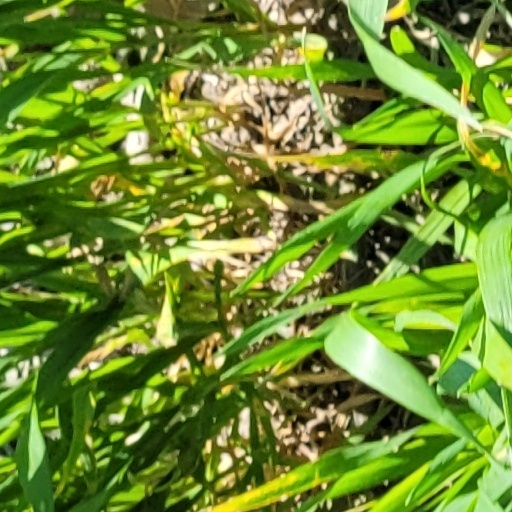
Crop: wheat